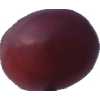
Label: pink_grape